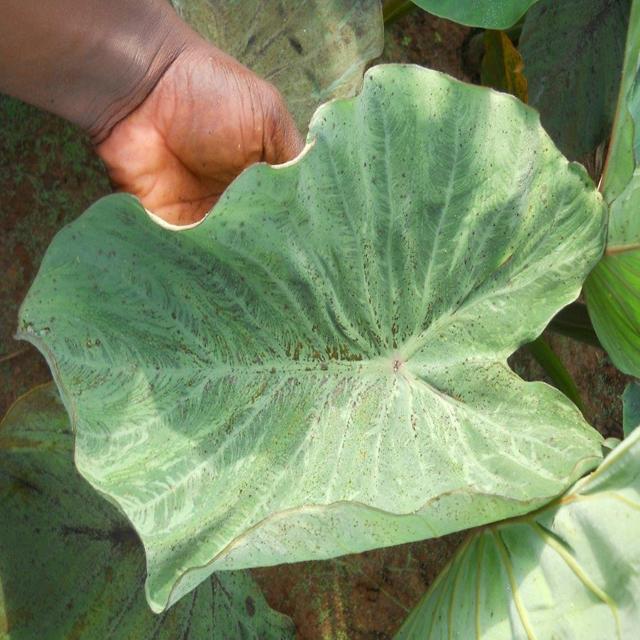
Label: Healthy